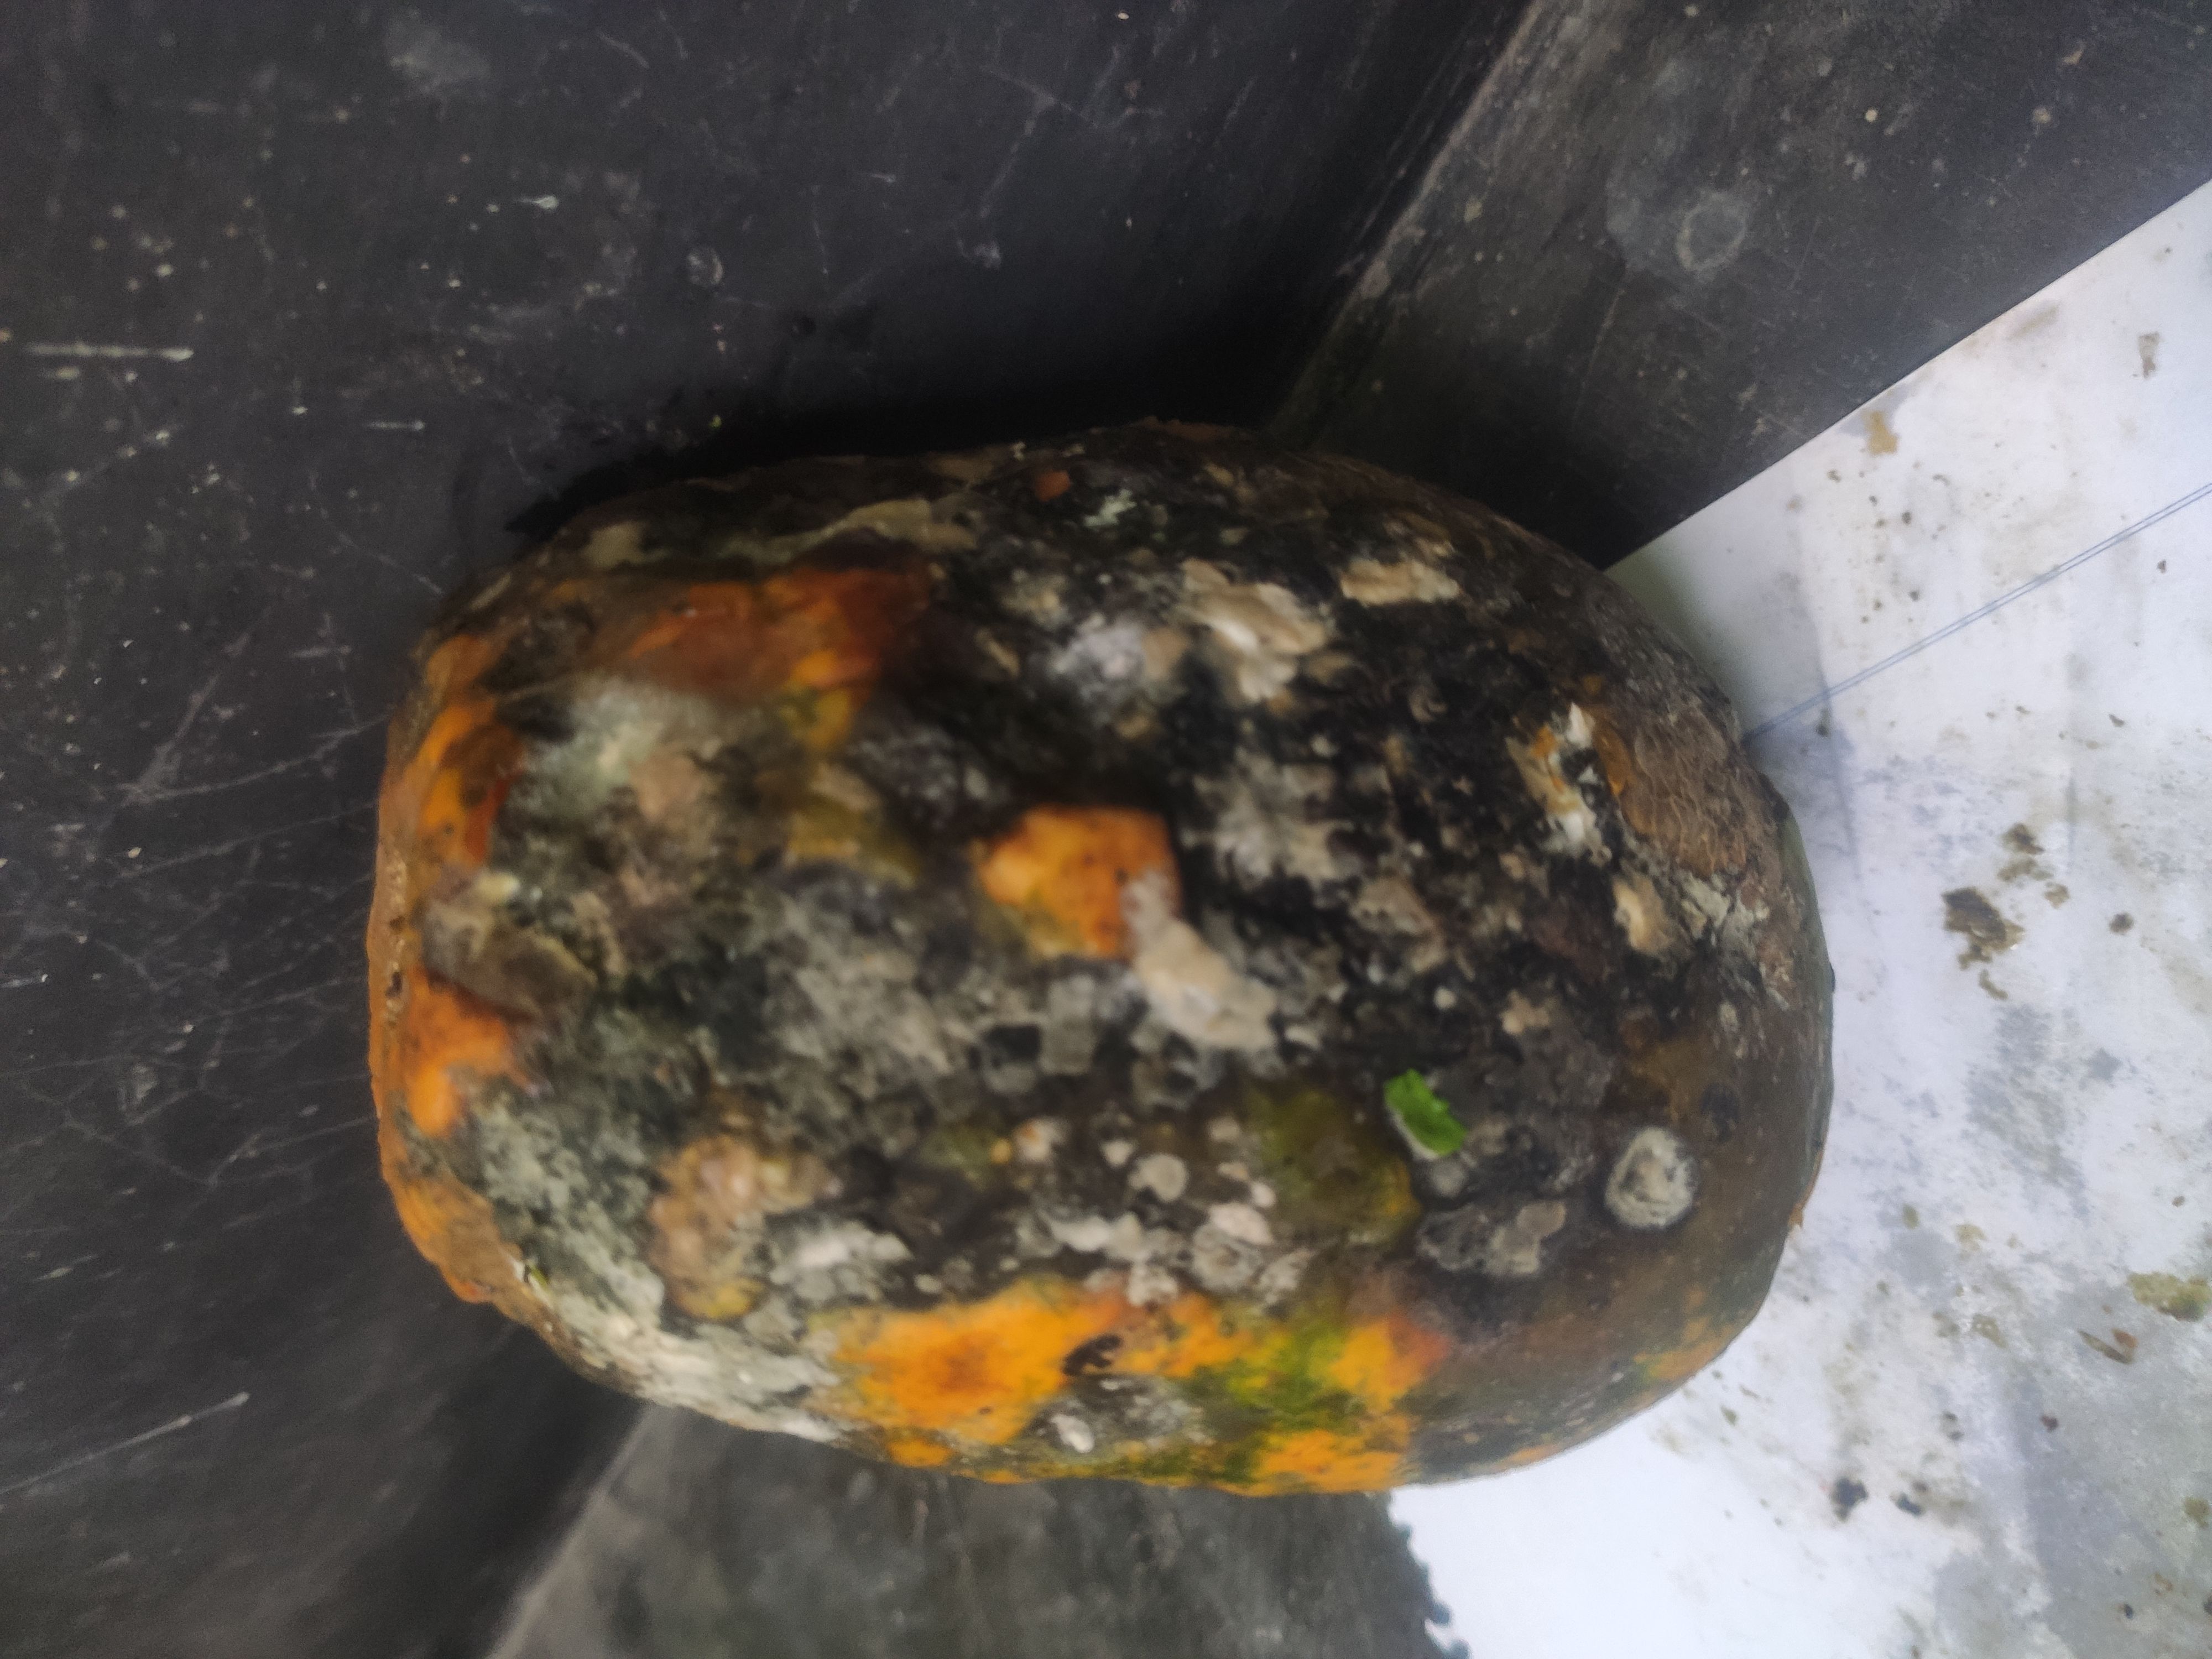
Fruit: papayas
Grade: 3rd-grade